Giacomo Serpotta

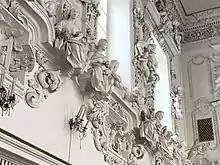
Santa Cita oratory, note the dioramas in the lower register and proliferation of figures and cherubs above

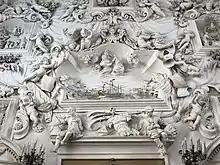
Center diorama depicting (presumably) "St Dominic pleading to the Virgin to aid the Christians at the Battle of Lepanto"

His stucco work for the oratories follows a general formula, but each elaboration is its individual tour de force. Two of the oratories are dedicated to the rosary, and the wall is divided into a series of tableaux or dioramas, each matching a "Mystery of the Rosary", above these are allegorical figures or a fecundity of cherubs in playful frolic. The tableaux develops a program of prayer images, like a via crucis for contemplative prayer. The Santa Cita oratory is remarkable for its dioramas, coupled with almost genre like figures calling our attention from the moldings on which they perch. Between the doors entering the oratory is a remarkably detailed depiction of a naval battle, referencing the Battle of Lepanto. In the frames above and below are a trophy of arms, including helmets and body armor, and a Hapsburg eagle spreads its wings.